Bahía Portete – Kaurrele National Natural Park

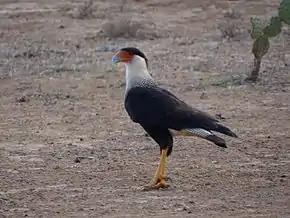
Crested caracara in La Guajira desert

Bahía Portete – Kaurrele Park comprises 25 species of reptiles and amphibians, relatively few mammals and marine fauna of 217 species have been registered in Bahía Portete. The biodiversity of the park is rich in various other species.